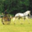
Label: horse